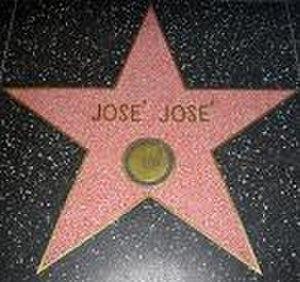
José José, nom de scène de José Rómulo Sosa Ortiz, né le 17 février 1948 à Clavería et mort le 28 septembre 2019 à Homestead, est un chanteur mexicain.